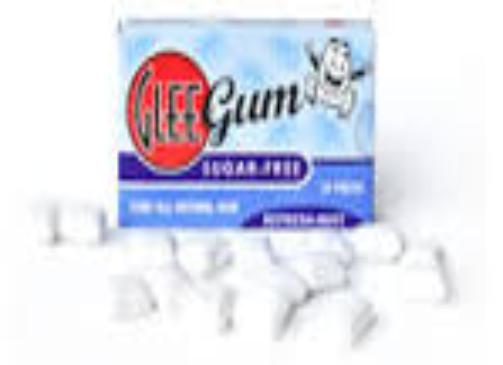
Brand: Glee Gum
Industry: Food